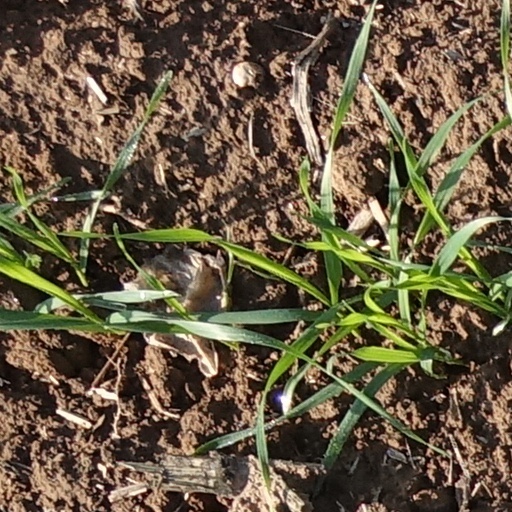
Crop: wheat